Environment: real
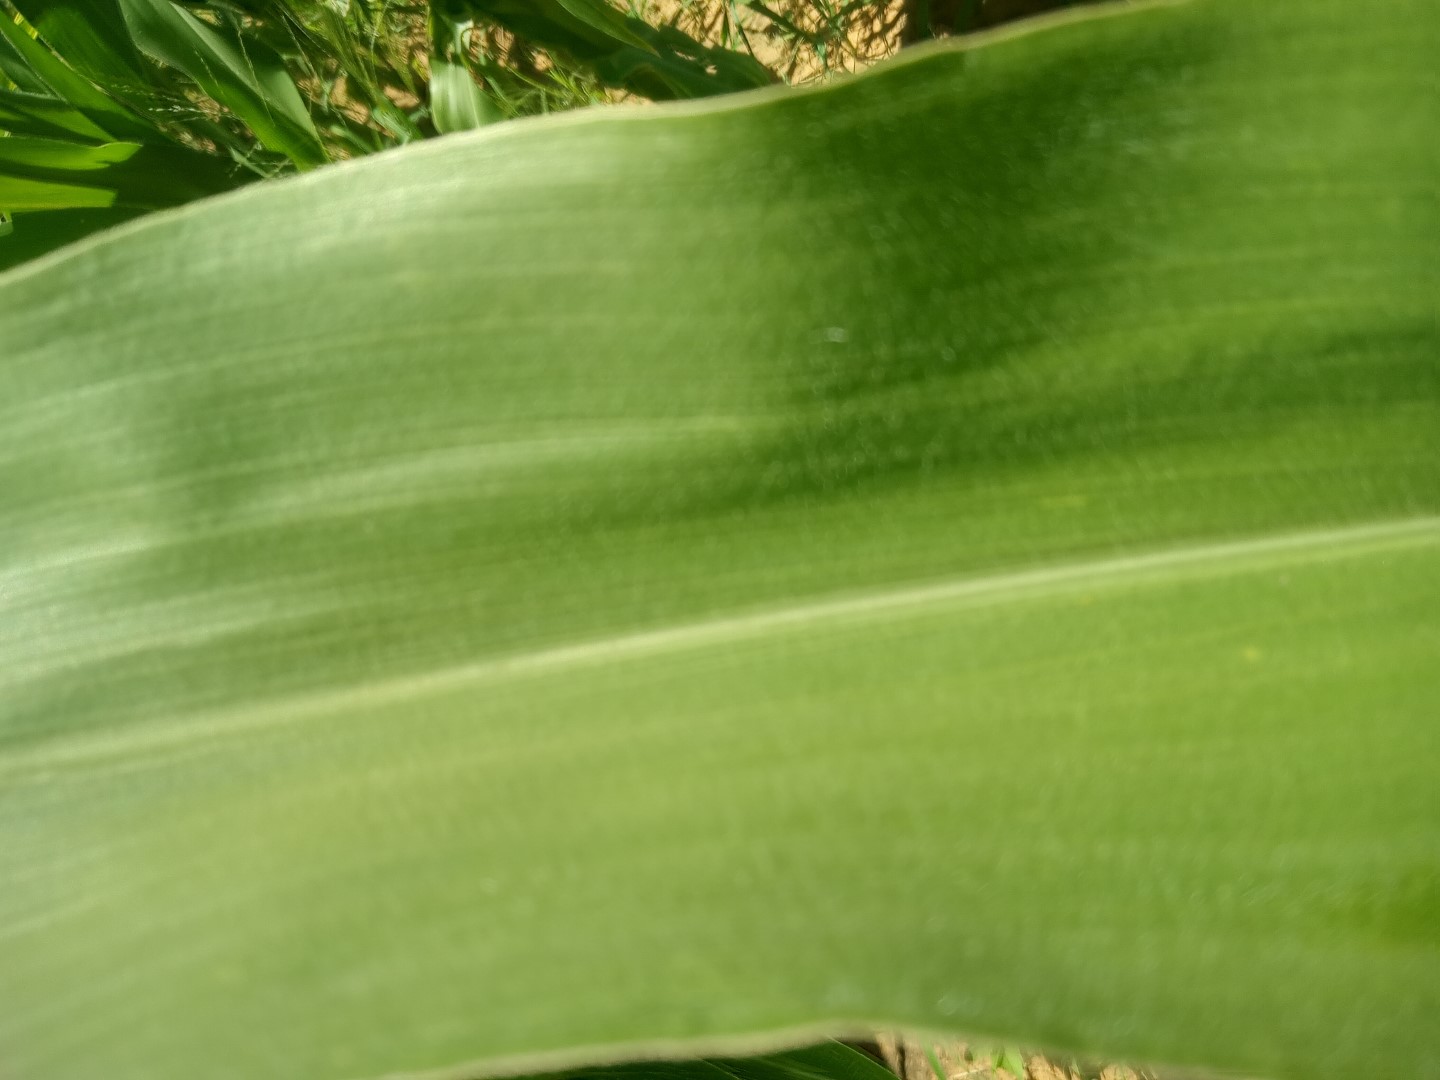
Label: healthy